Henry Gosnold

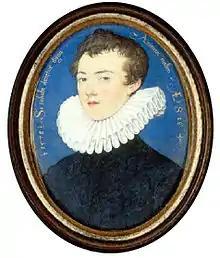
Francis Bacon aged 18, around the time his friendship with Gosnold began

He was the son of John Gosnold, a member of the well-known Gosnold family of Otley, Suffolk, and his wife Katherine Kinellmarsh of Coddenham; the explorer Bartholomew Gosnold was his cousin. The family name is also spelt Gosnell, Gosling or Gosnard. The year of his birth is uncertain, but was probably shortly after 1560, as we know from his own testimony that he was over 80 in 1646. Henry went to Trinity College, Cambridge, where he matriculated in 1577, and Staple Inn; he entered Gray's Inn in 1581. As a student he had a reputation for wit, and it may have been this which earned him the friendship of Francis Bacon, who is said to have been a distant relative. The closeness between the two men continued after their student days; in July 1592 they visited Twickenham together, and the friendship survived Henry's departure to Ireland in 1594.